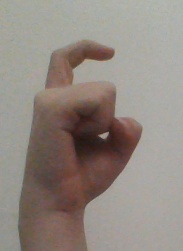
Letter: ra